Irv Halter

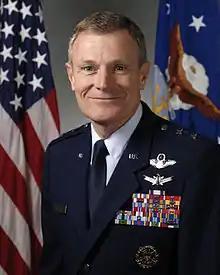

Irving Leslie Halter Jr. is a retired Air Force Major General and a member of the Democratic Party. He ran for the United States House of Representatives in Colorado's 5th congressional district in the 2014 elections.